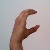
The image shows a hand gesture representing the letter 'C' in Indian Sign Language.